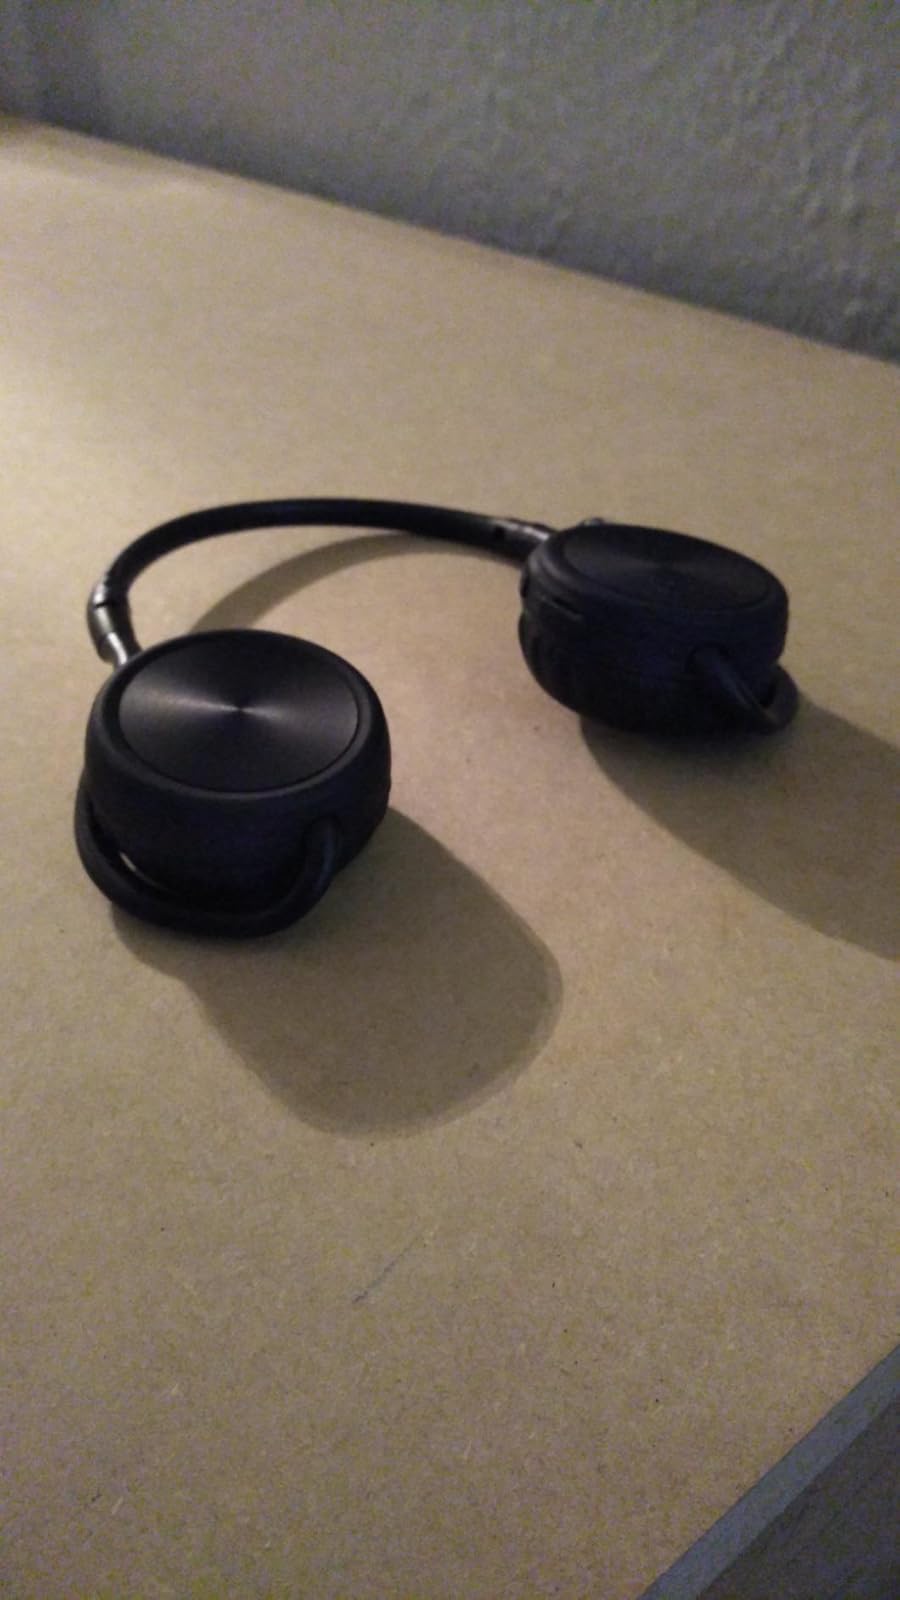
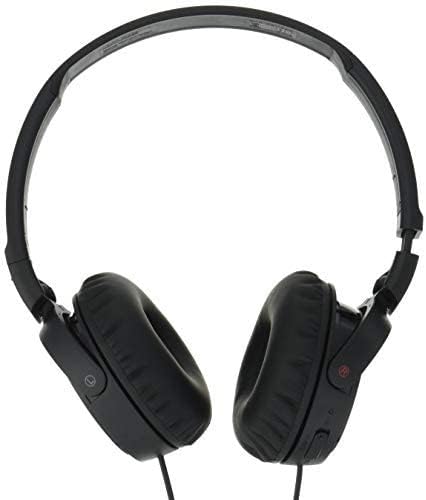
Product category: headphones
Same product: no